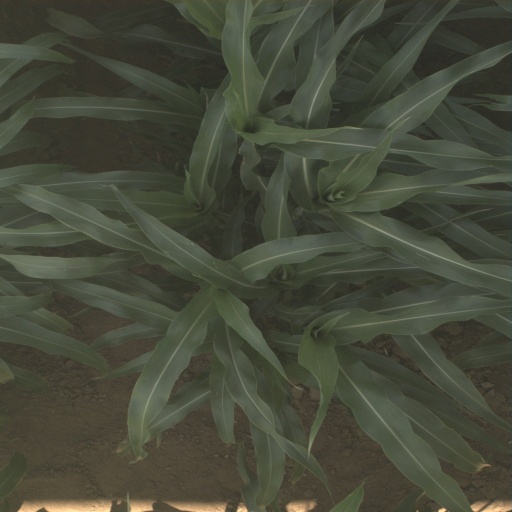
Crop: sorghum